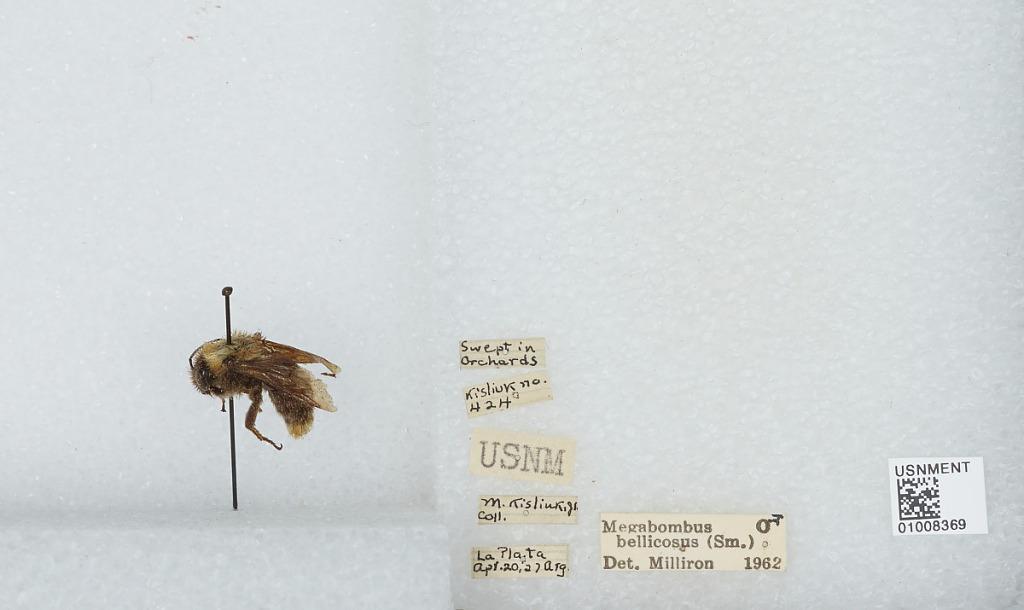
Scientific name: Bombus (Thoracobombus) bellicosus Smith
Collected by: M. Kisliuk
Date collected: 1927-4-20
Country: Argentina
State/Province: Buenos Aires
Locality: La Plata
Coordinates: -34.9211, -57.9544
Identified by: Milliron